North American Bus Industries

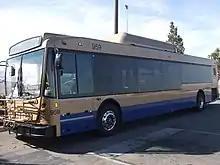
Facelifted (second-generation) NABI 40-LFW for Citizens Area Transit, serving Las Vegas; note small quarter windows between windshield and side window/front door.

The following year, NABI commissioned a new fabrication shop at its plant, equipped with robotic laser cutting equipment as well as tube bending and other new fabrication equipment. At approximately the same time, new body assembly tooling for low-floor buses was installed at its adjoining body fabrication facility. With these changes in place, NABI shifted the manufacturing of its metal-structured low-floor unfinished buses from Hungary to the same facility that had already begun manufacturing NABI's standard-floor products in Alabama a few years earlier.